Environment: lab
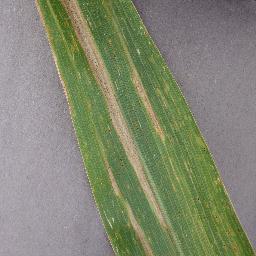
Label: northern_corn_leaf_blight